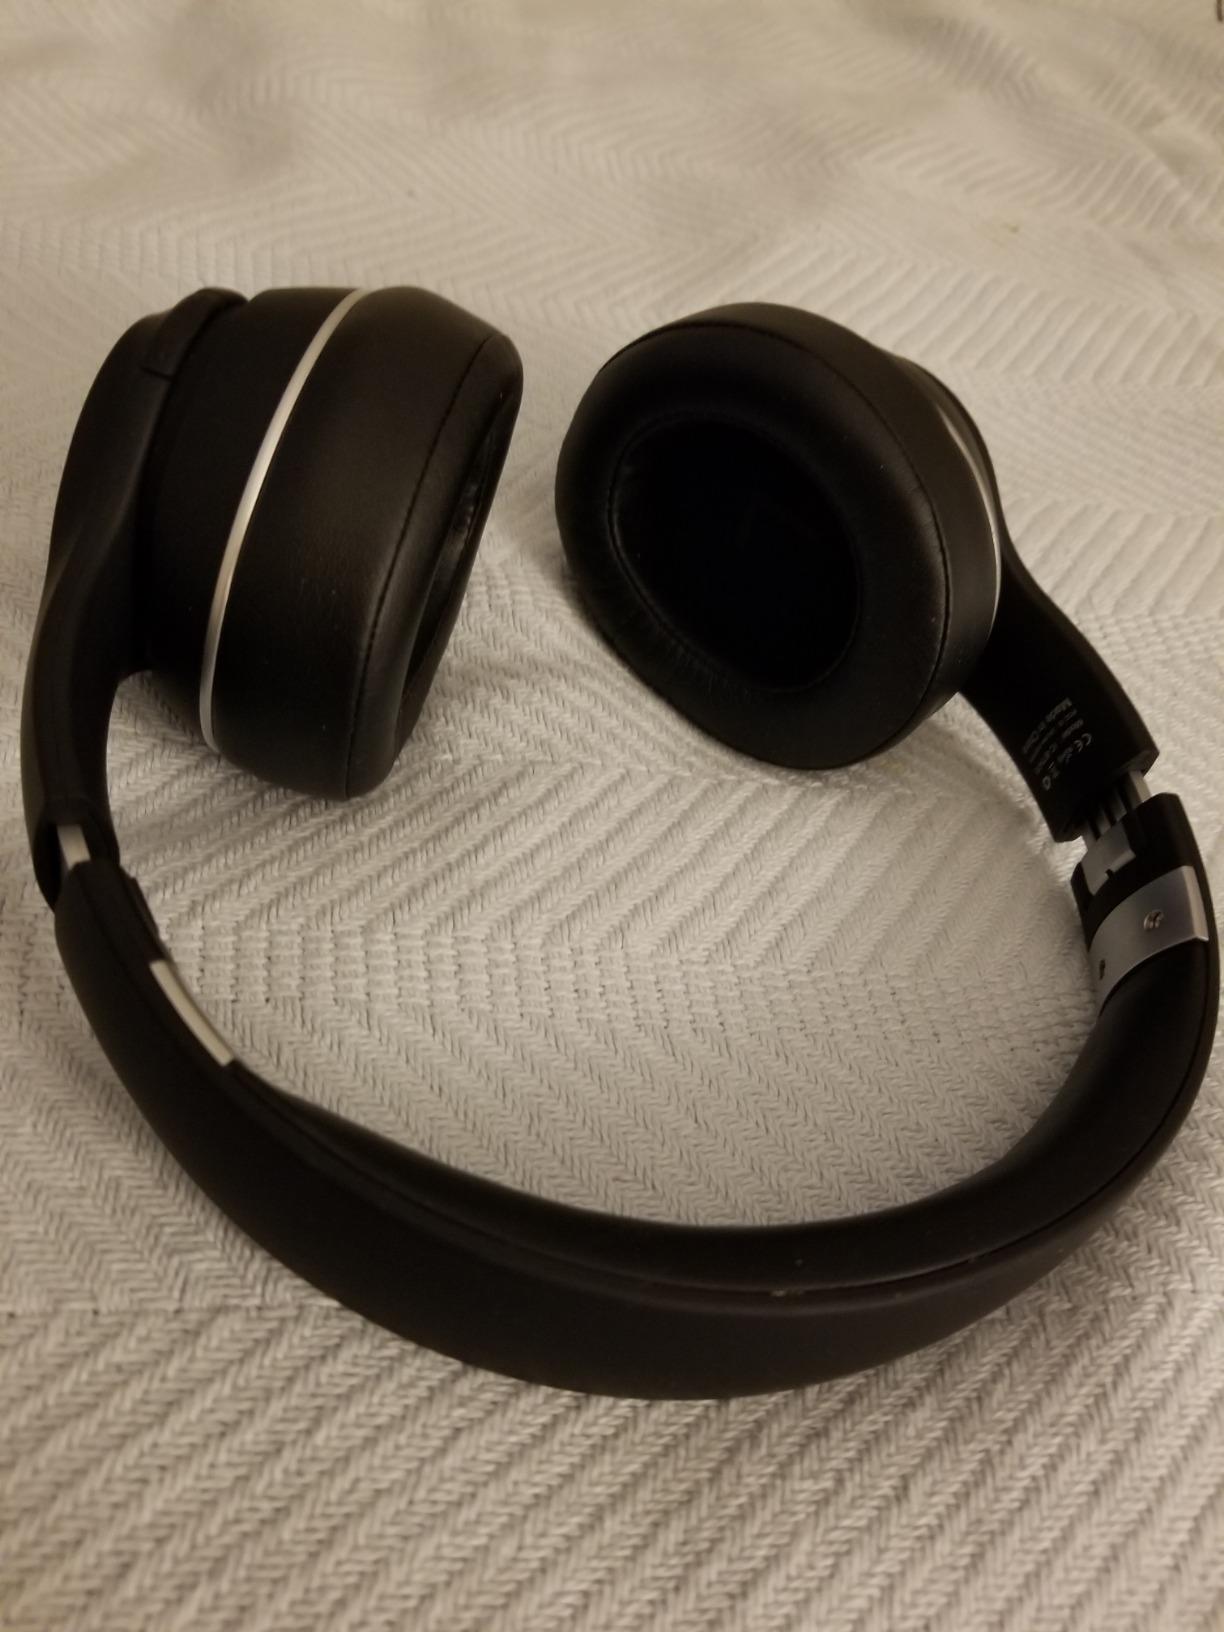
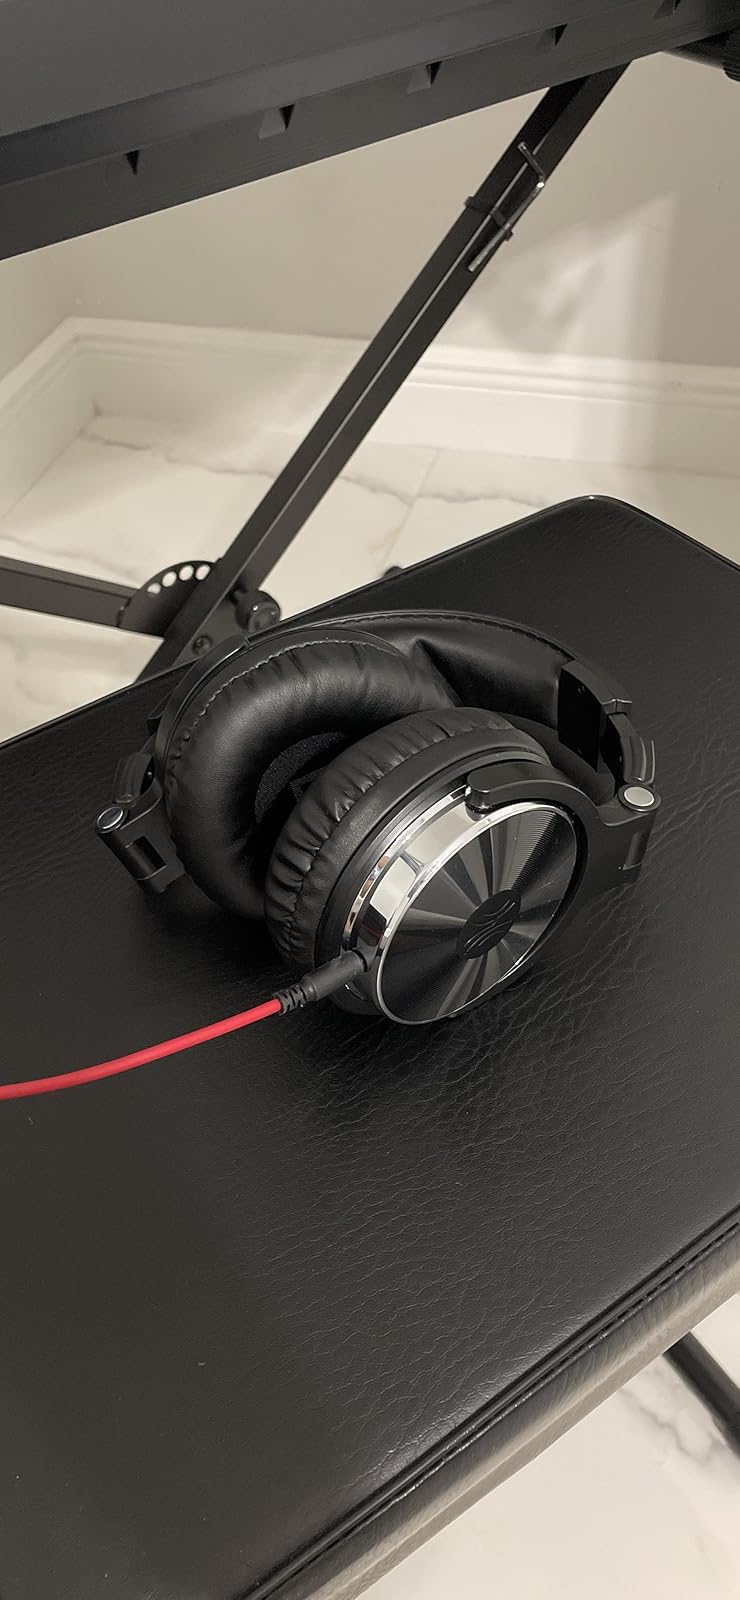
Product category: headphones
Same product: no